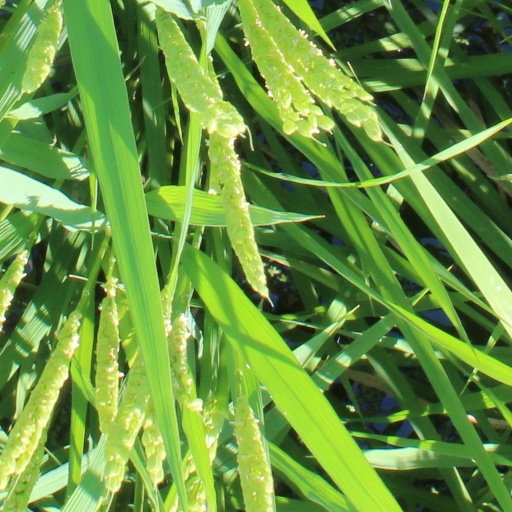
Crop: rice